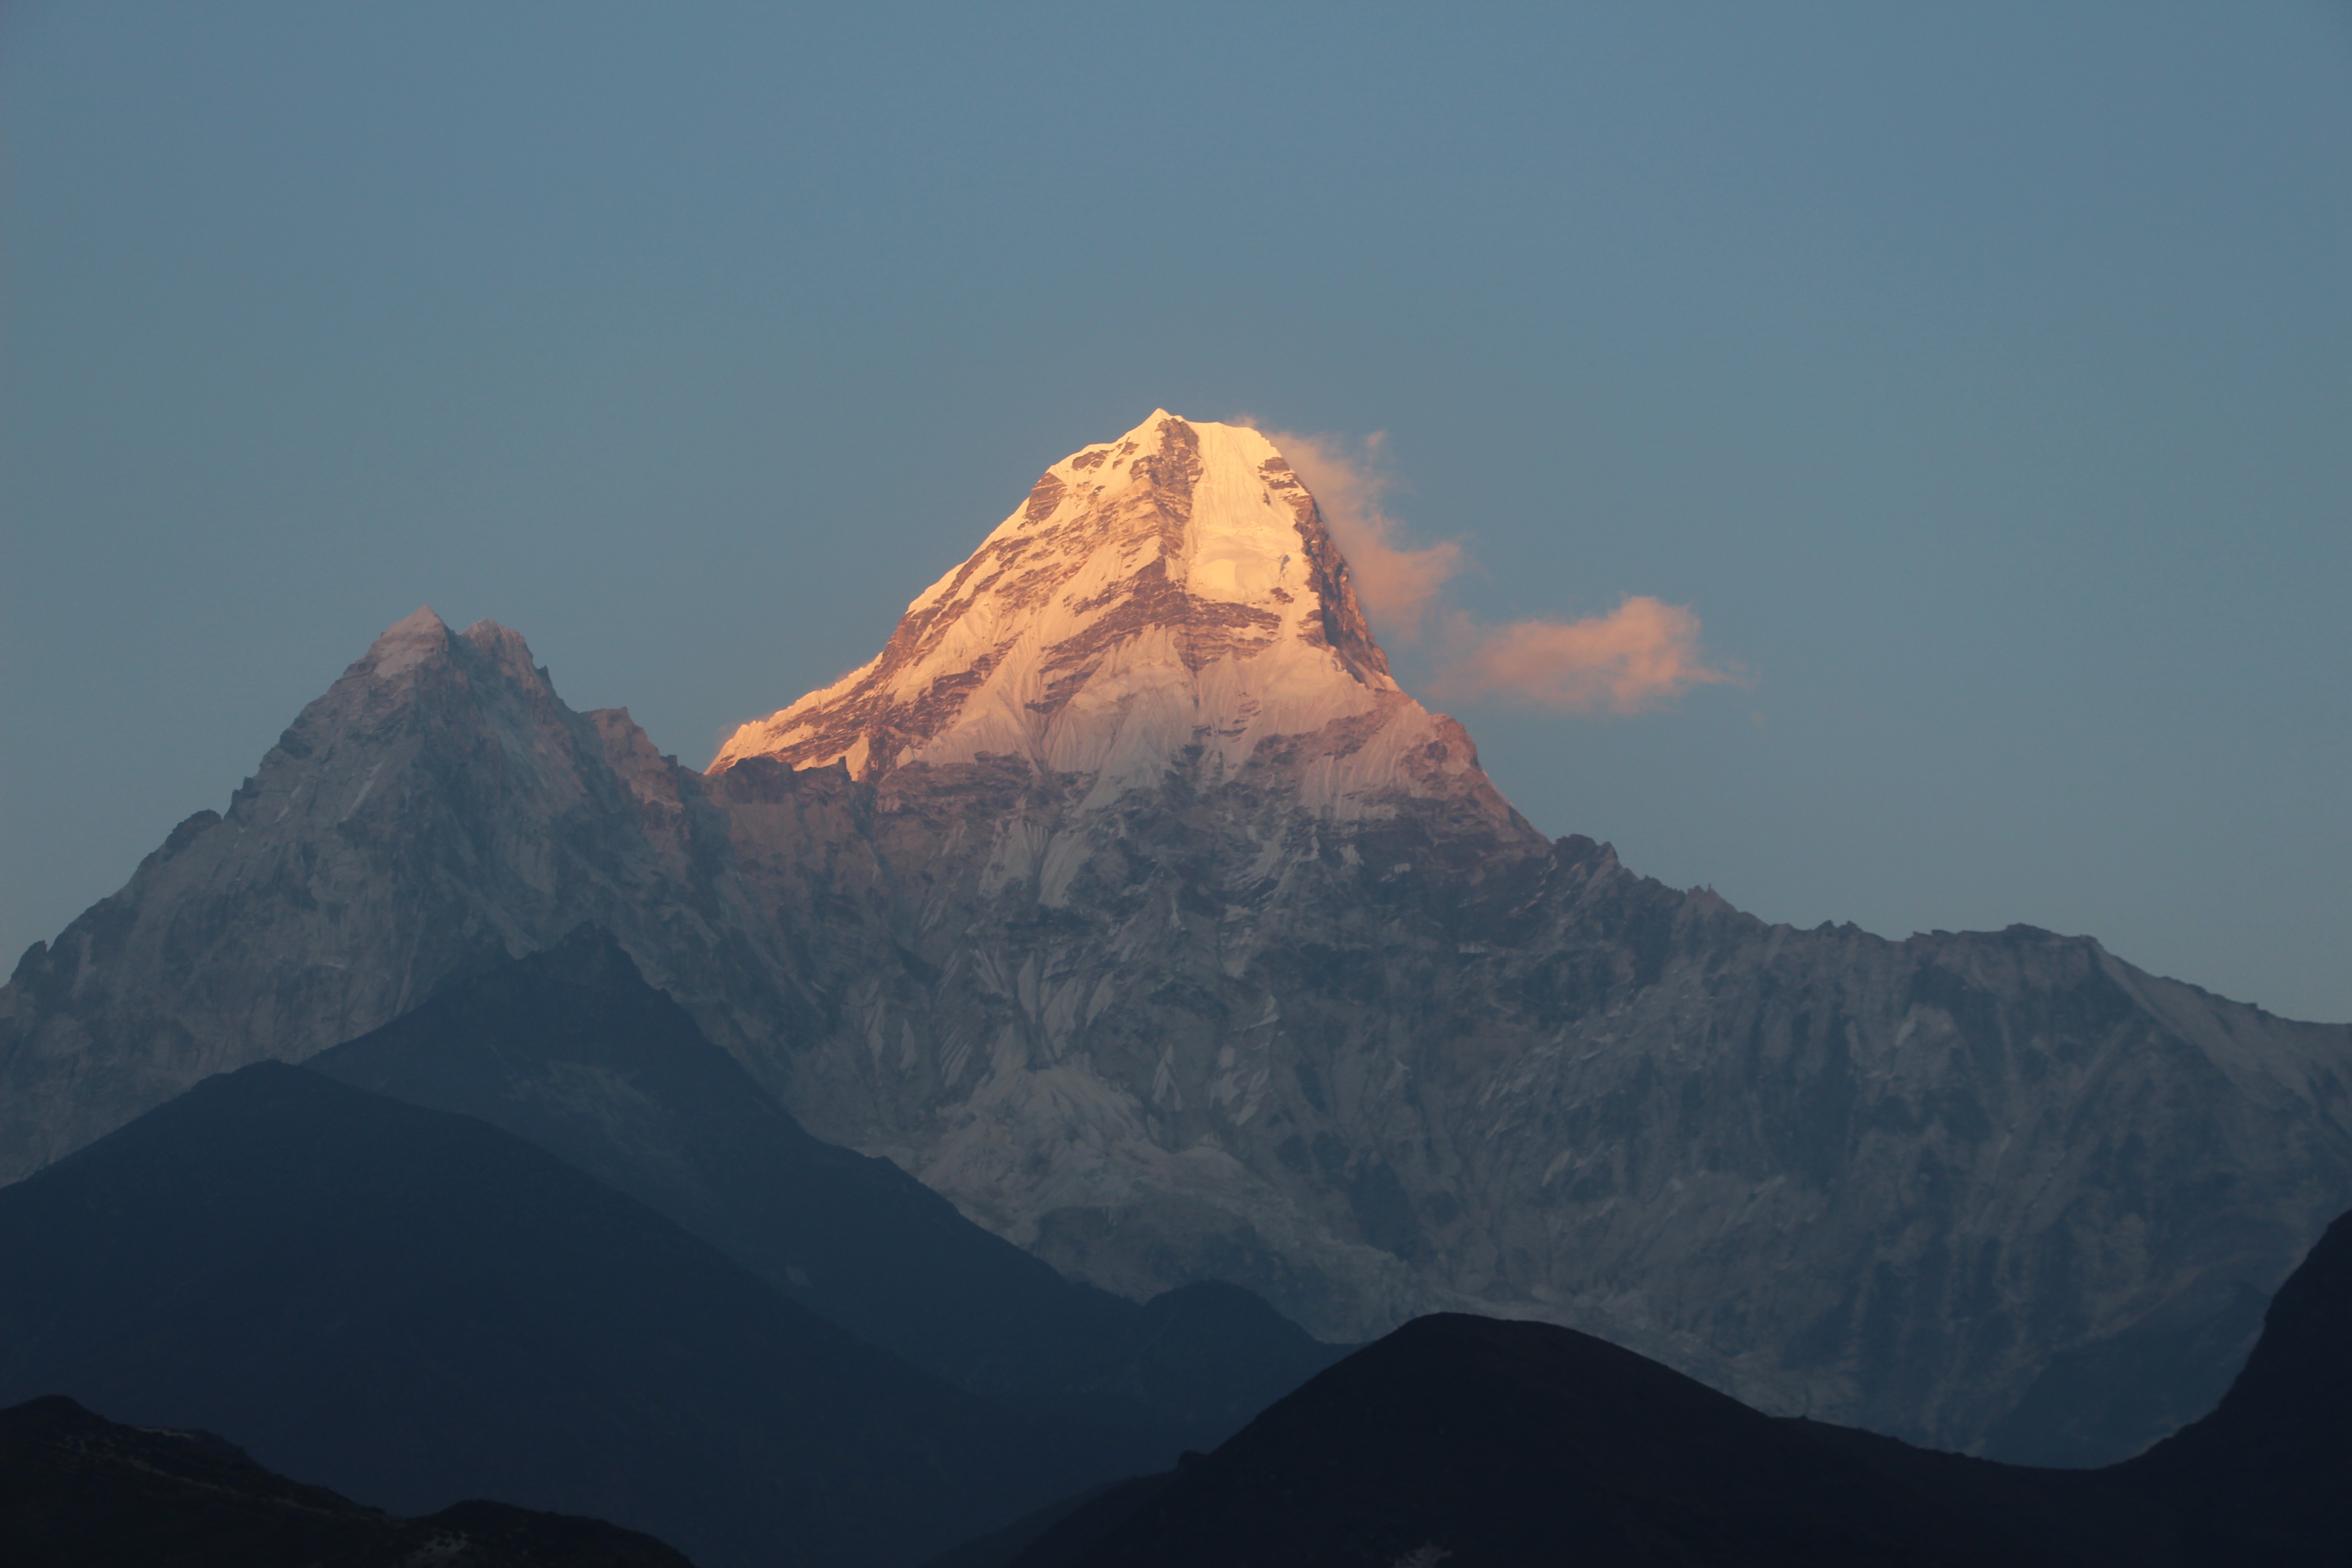
nature, rock, wilderness, mountain, cloud, sunrise, dawn, mountain range, ridge, summit, alps, plateau, landform, geographical feature, atmospheric phenomenon, mountainous landforms